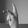
ASL letter: K